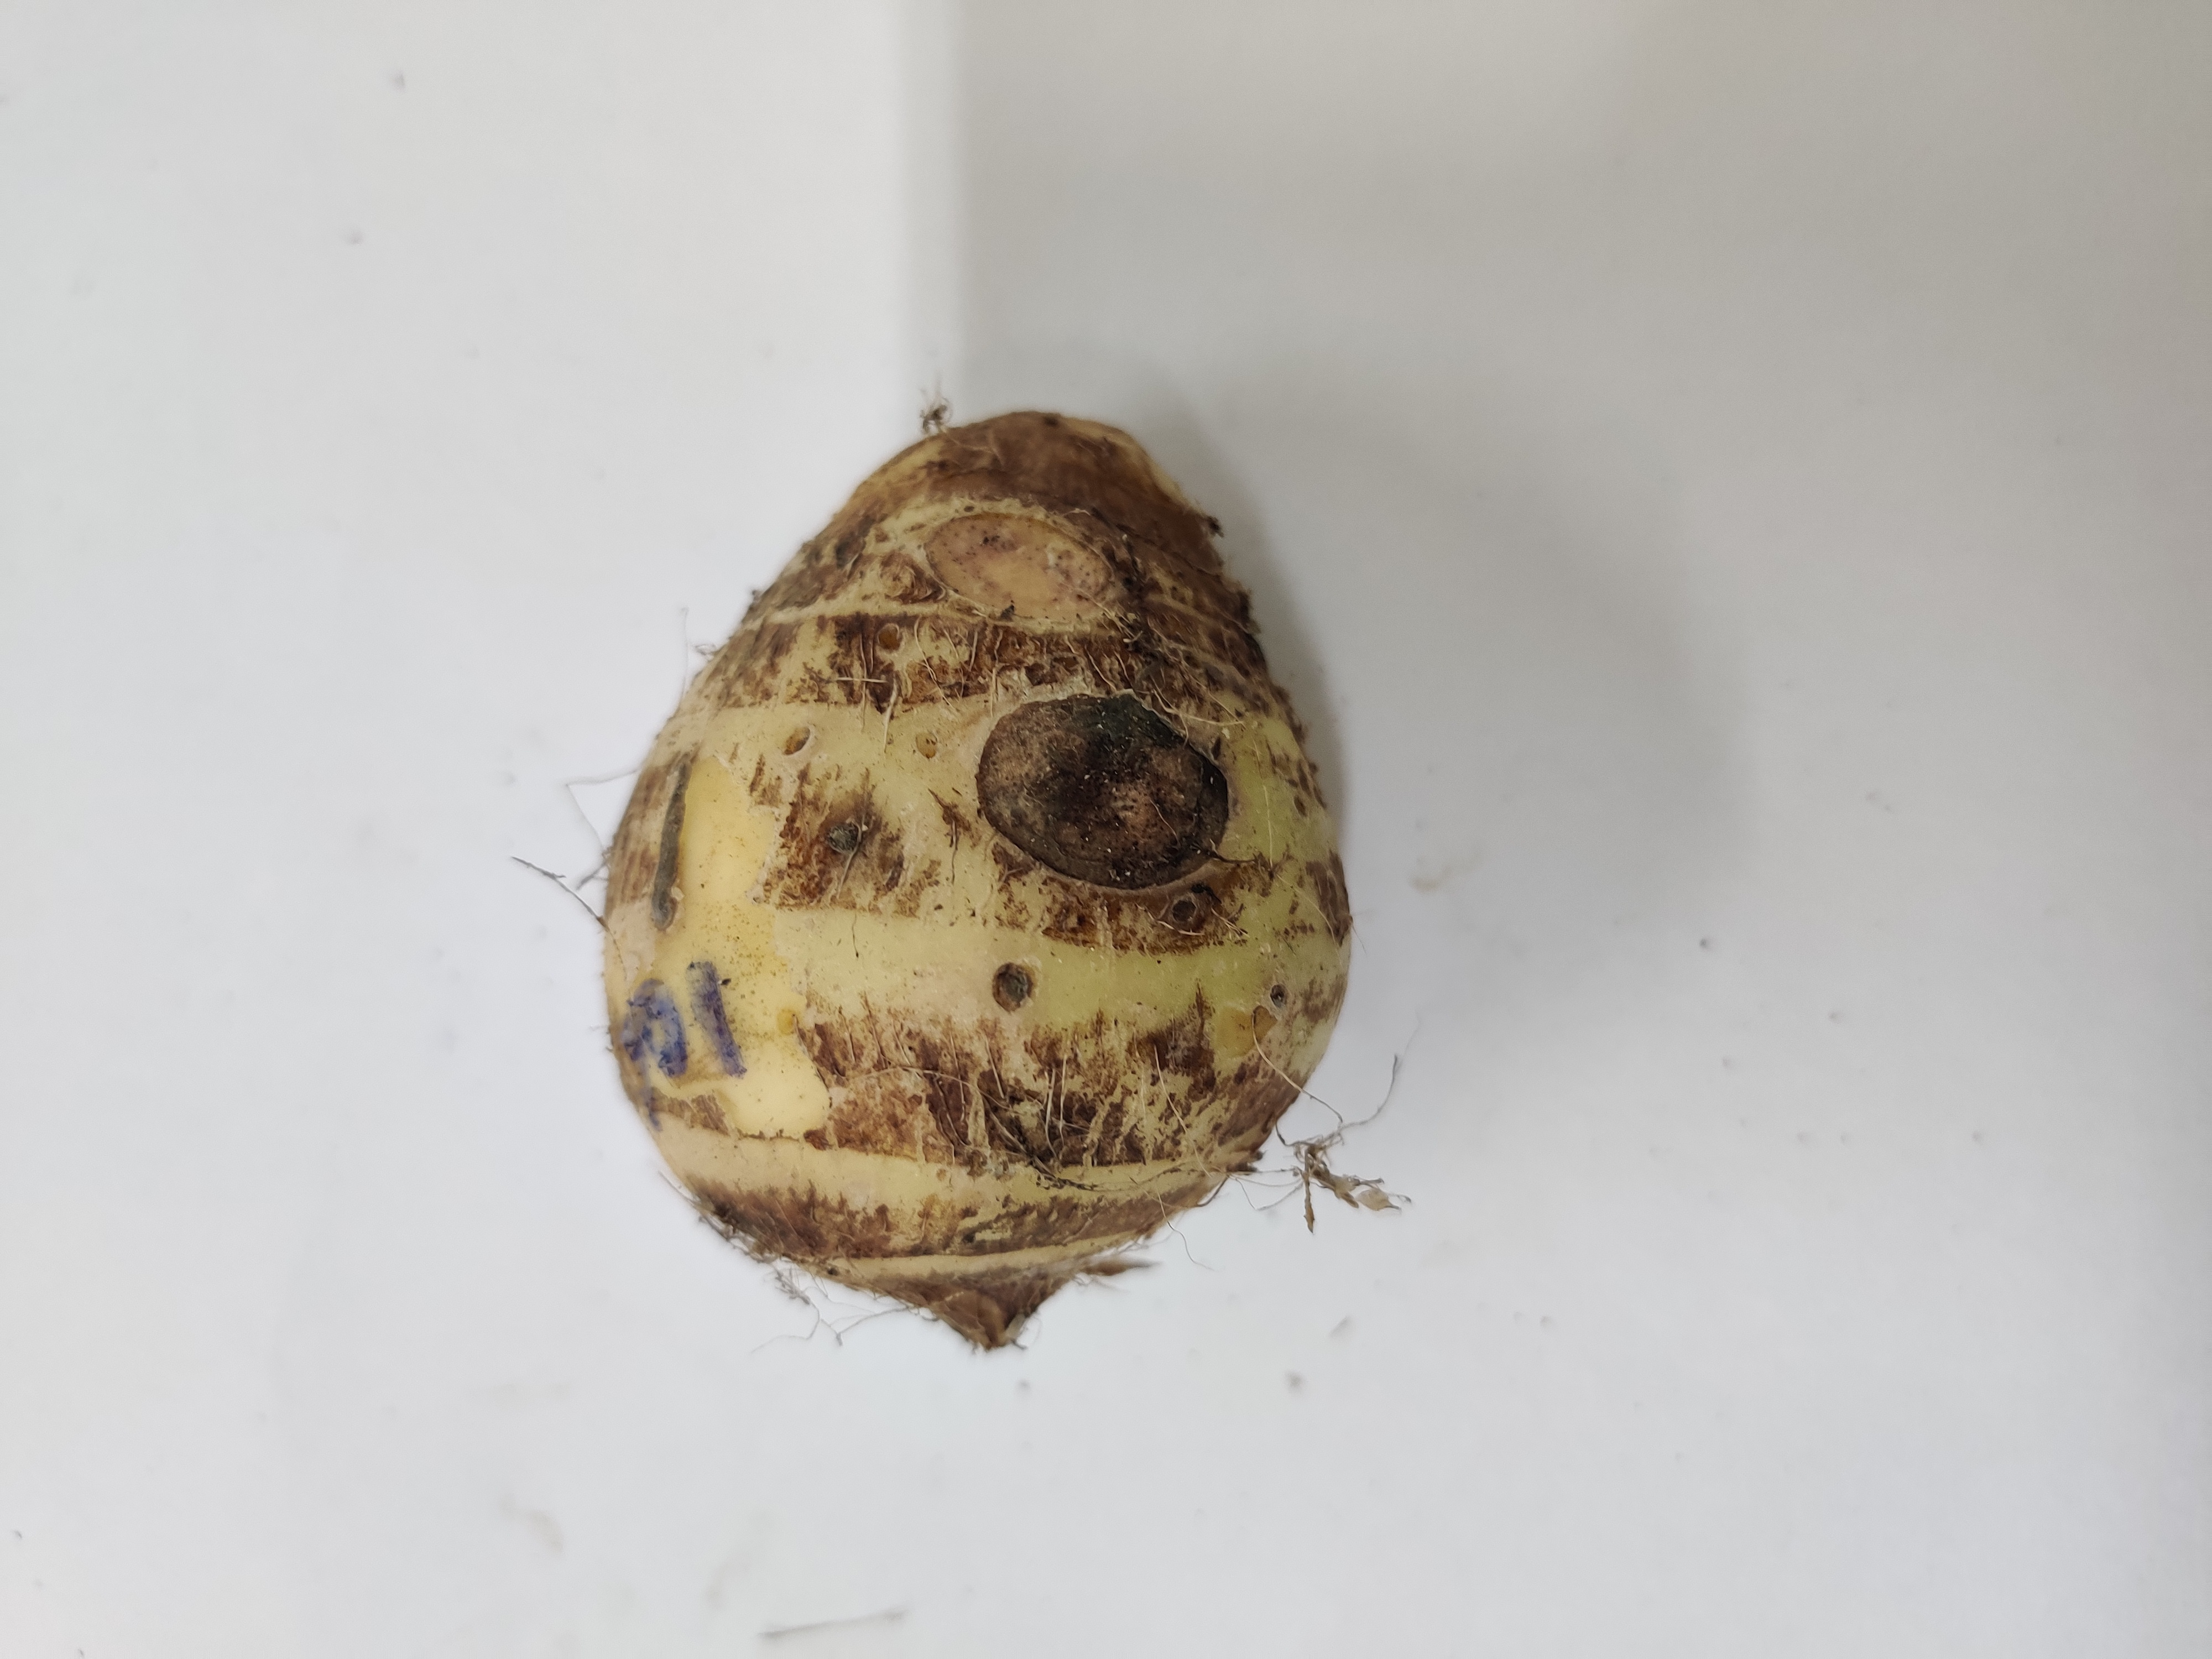
Crop: Taro root
Condition: Damaged